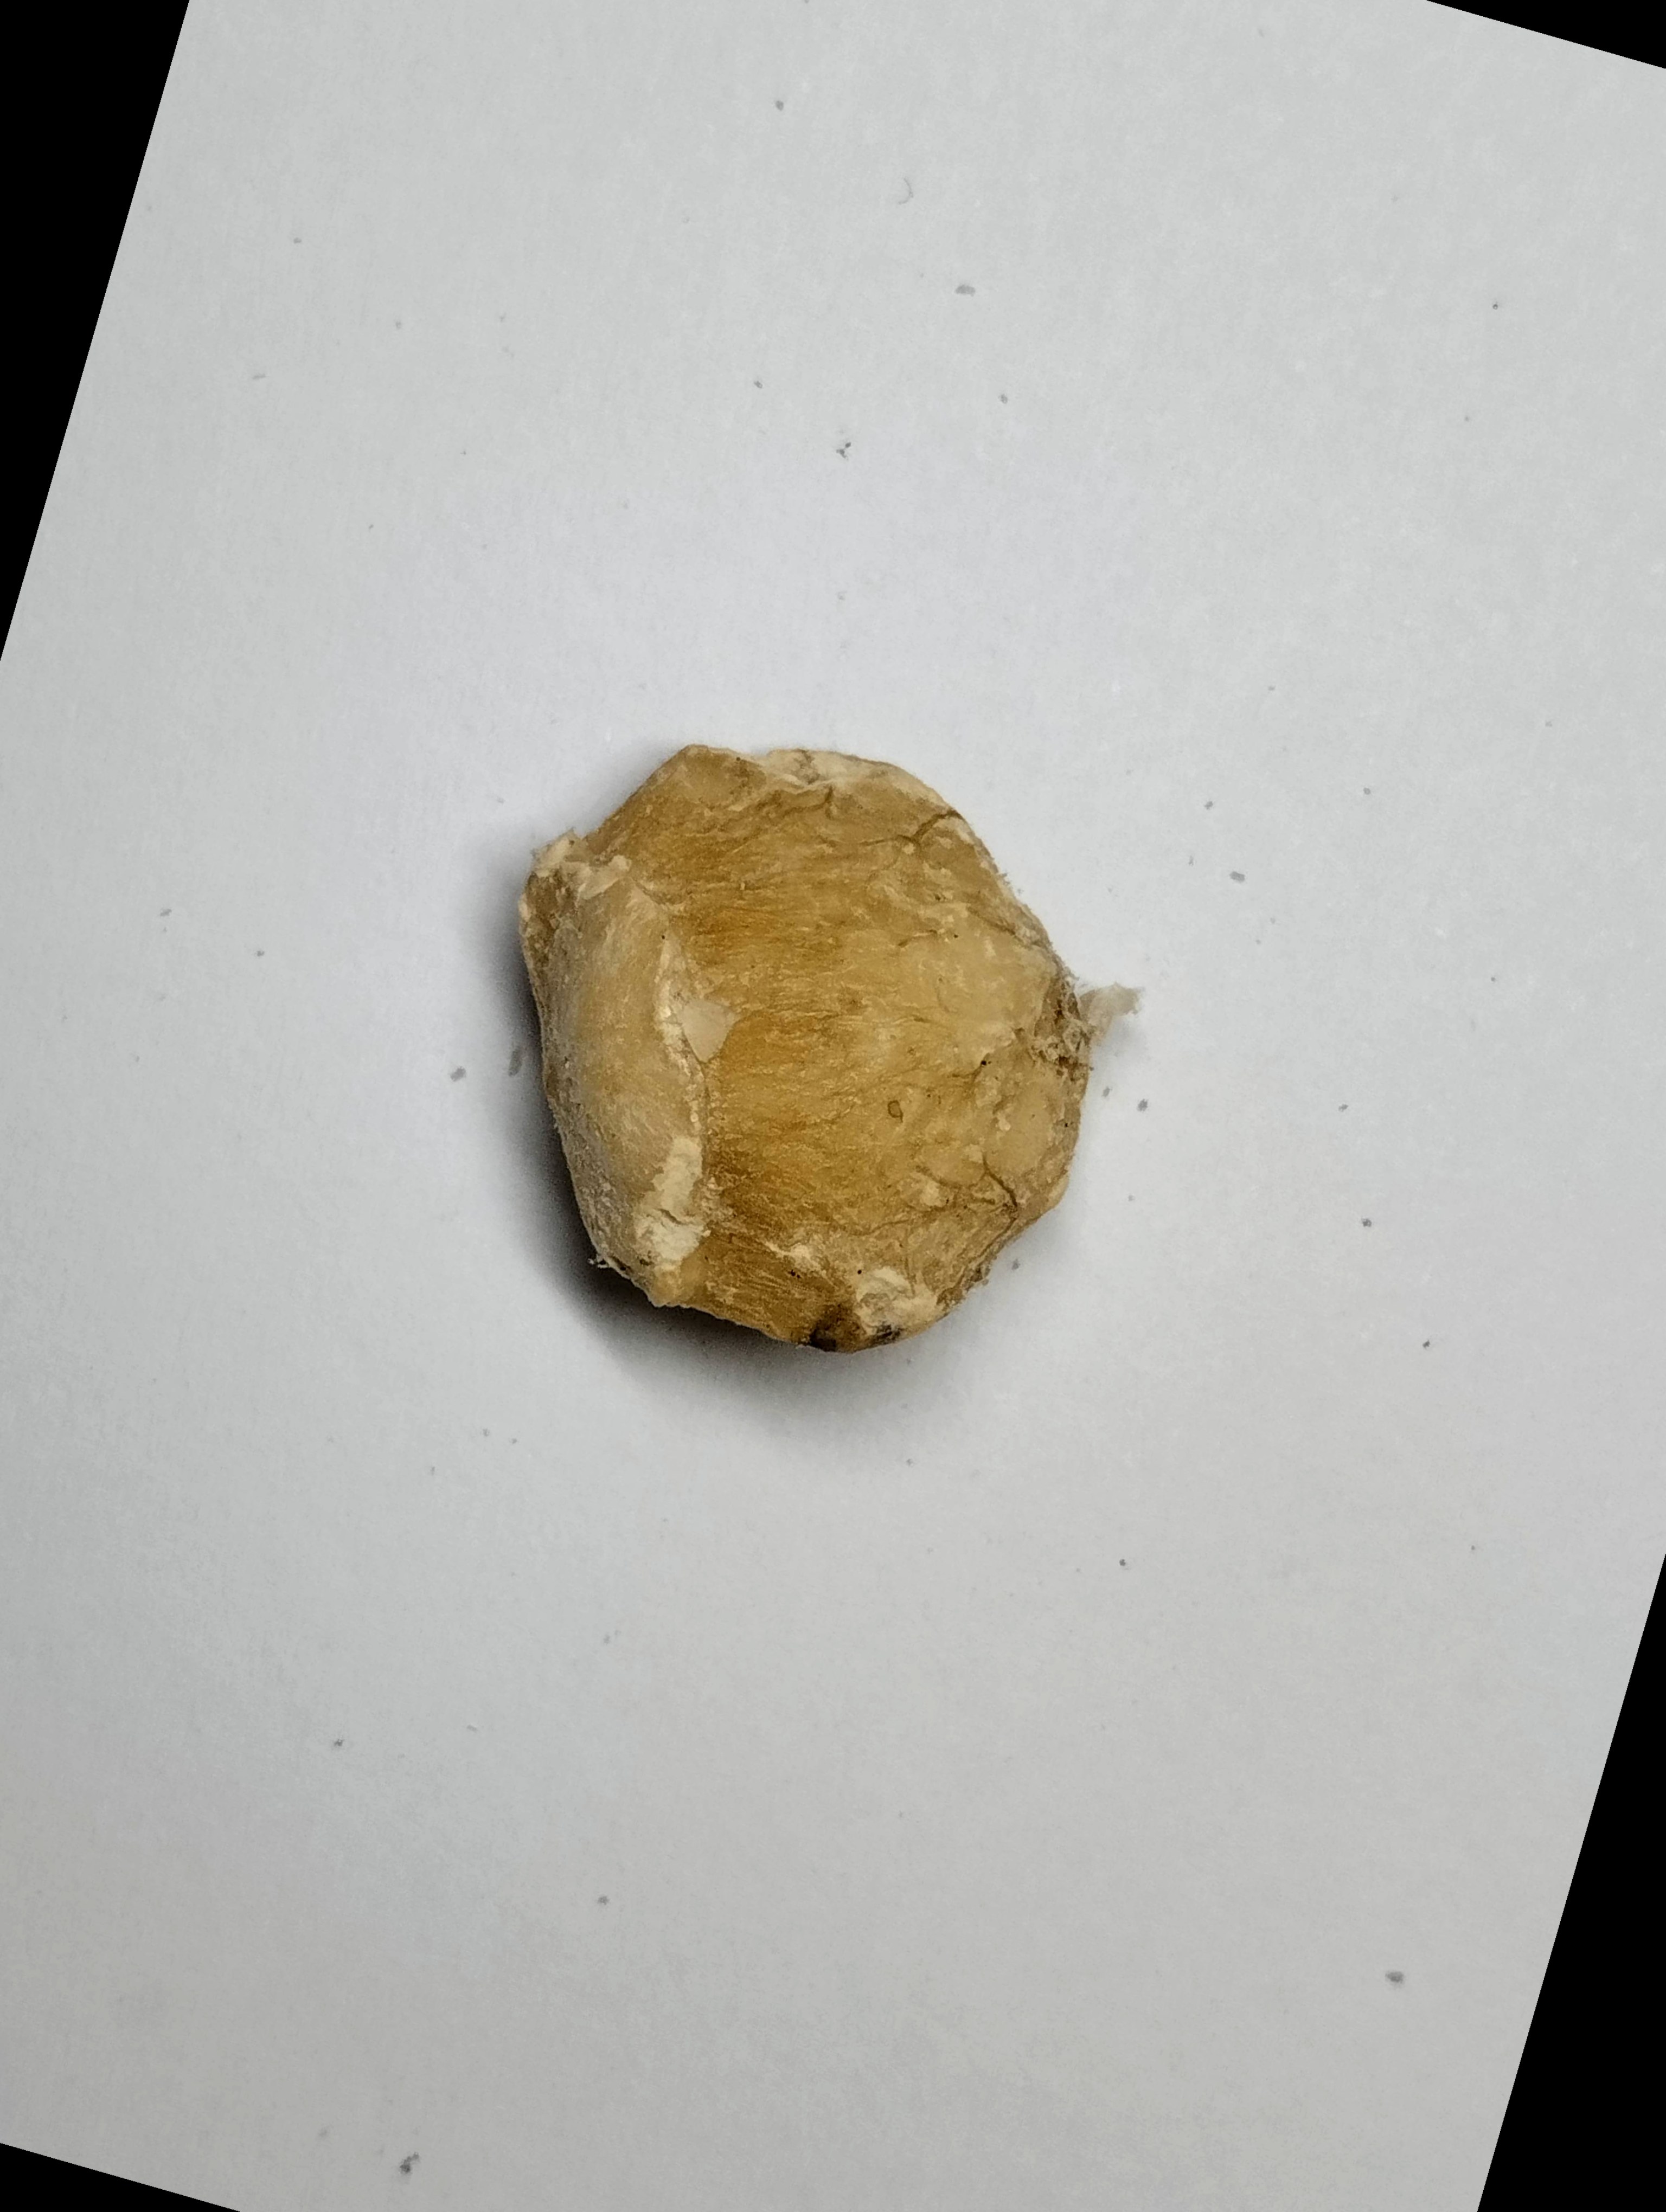
Label: rusak (damaged seed)